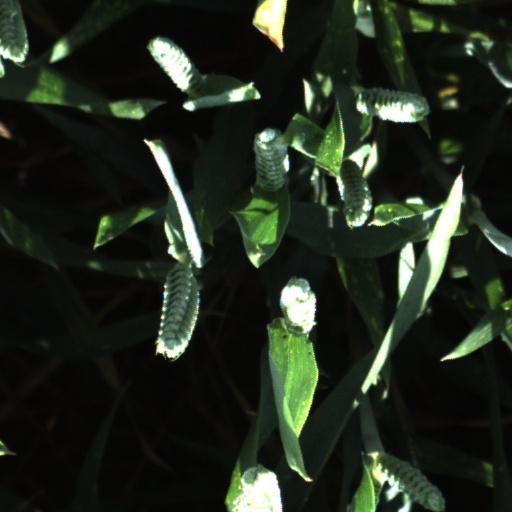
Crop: wheat